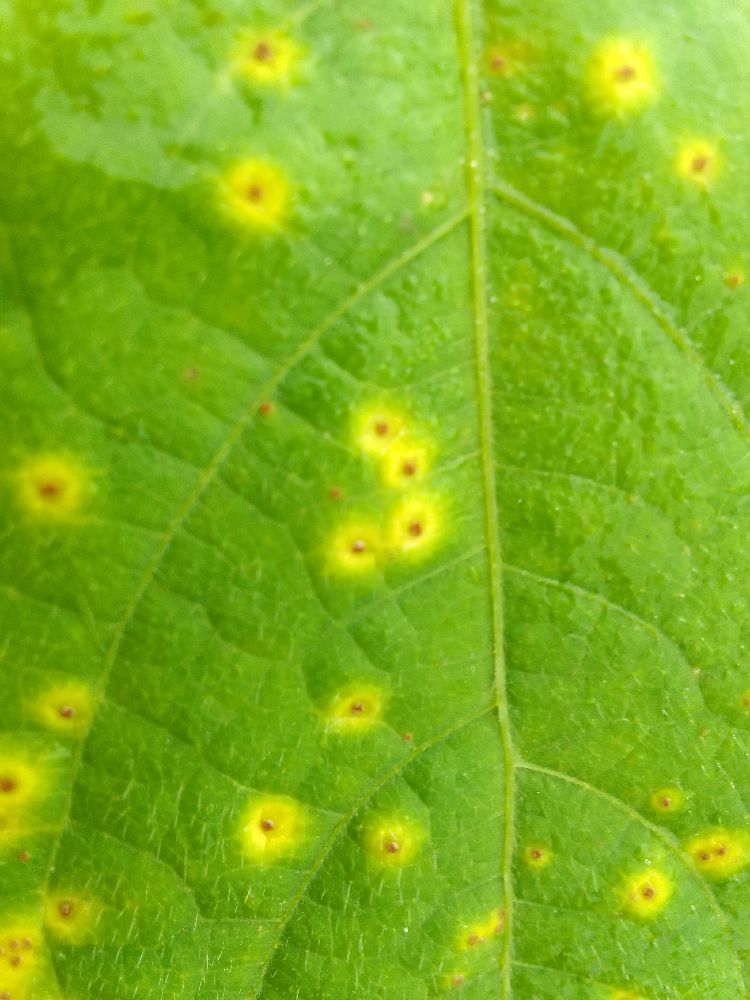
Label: rust